Macelognathus

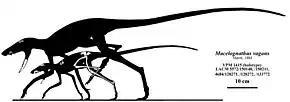
Skeletal restorations

The type species, "Macelognathus vagans", was described by Othniel Charles Marsh in 1884 as a turtle based on a partial jaw from the Late Jurassic Morrison Formation at Como Bluff, Wyoming. After being referred to the Dinosauria by Moodie in 1908, it was later reclassified by Ostrom in 1971 as a crocodilian relative. Based on new material from the Morrison Formation at Fruita, Colorado, in 2005 Göhlich "et al." identified it as a basal crocodylomorph ("sphenosuchian"). It is considered an example of convergent evolution, due to the similarities to caenagnathid dinosaurs, with which it was not closely related. It was between long.